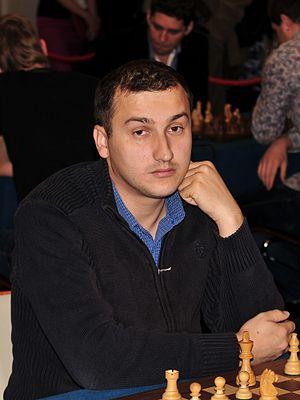
Hrvoje Stević est un joueur d'échecs croate né le 8 janvier 1980 à Osijek.